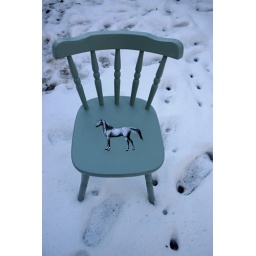
Childrens upcycled nursery vintage chair in blue with retro dapple grey horse decouage design